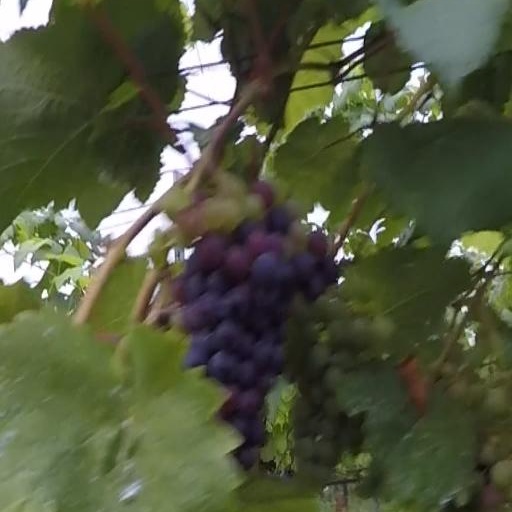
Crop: grape